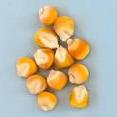
Maize quality: Good